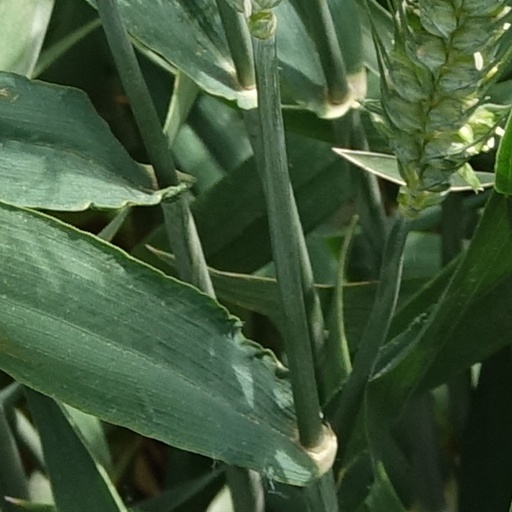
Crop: wheat